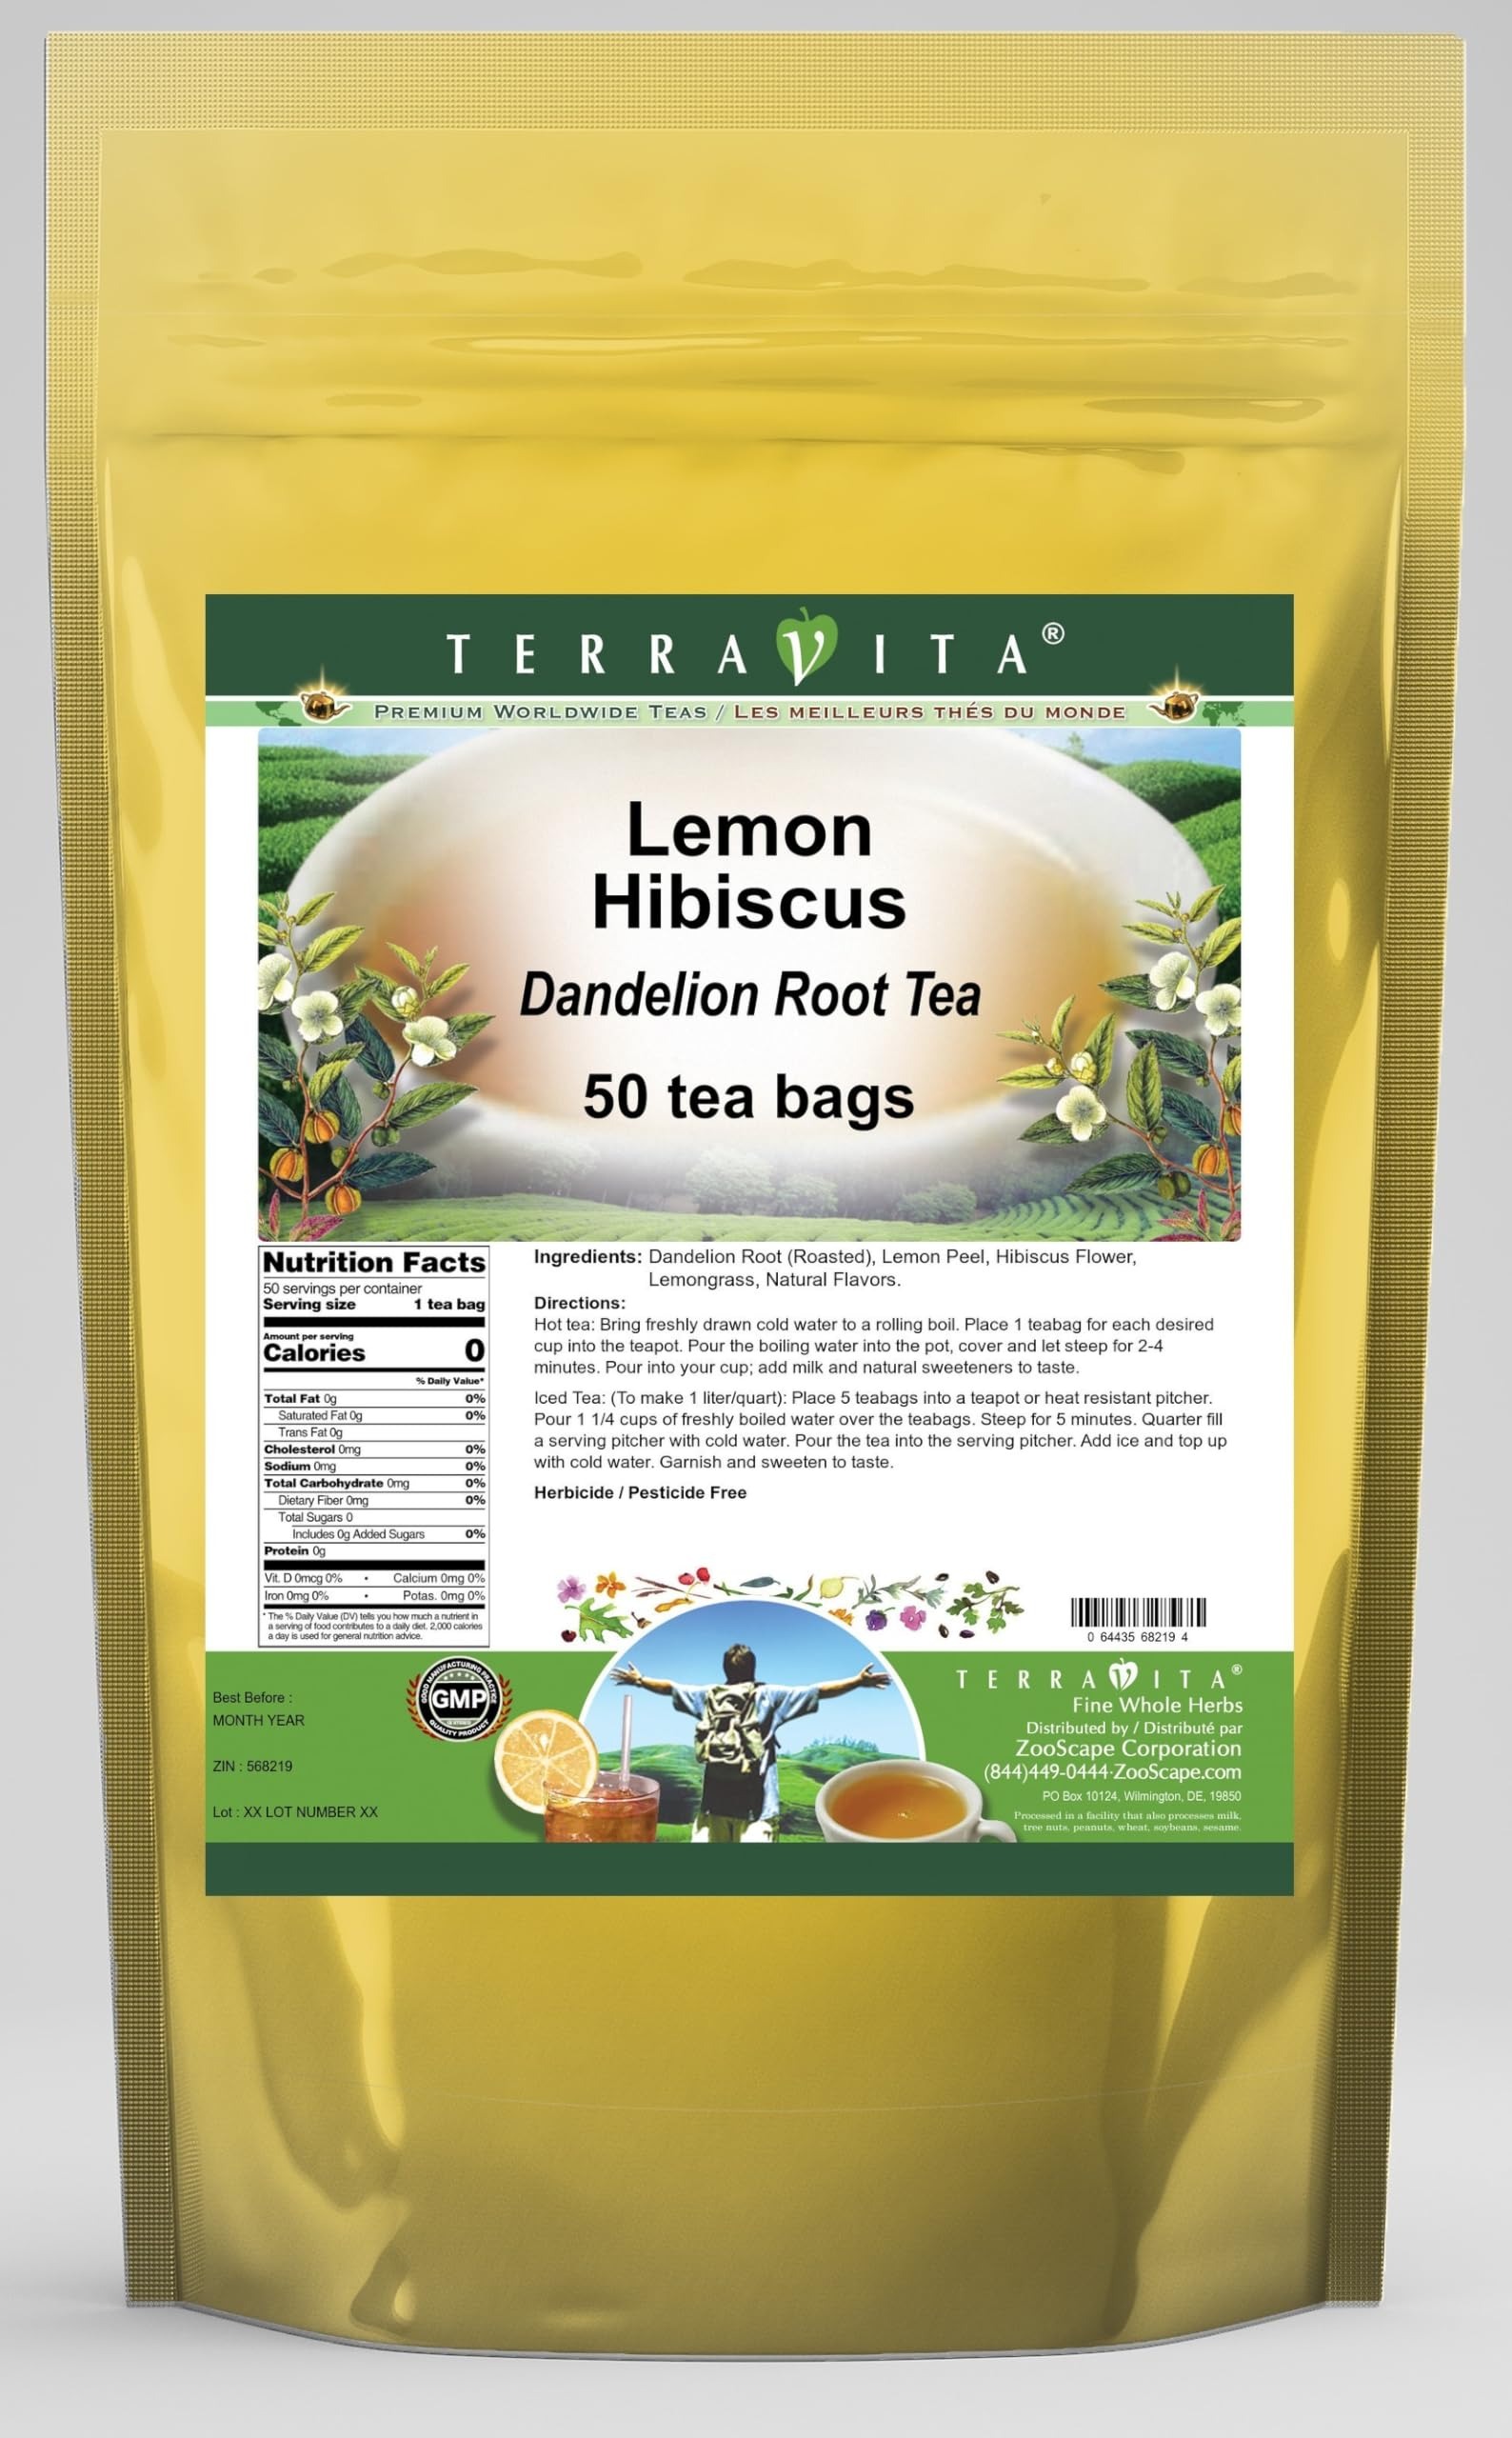
Item Name: Lemon Hibiscus Dandelion Root Tea (50 tea bags, ZIN: 568219) - 3 Pack
Bullet Point 1: Our Lemon Hibiscus Dandelion Root tea is a delicious naturally flavored Dandelion Root coffee substitute with Lemon Peel, Hibiscus Flower and Lemongrass that you will enjoy relaxing with anytime! The natural and caffeine-free Lemon Hibiscus taste is delicious! - Ingredients: Dandelion Root, Lemon Peel, Hibiscus Flower, Lemongrass and Natural Lemon Hibiscus Flavor.
Bullet Point 2: No fillers.
Bullet Point 3: Manufacturer: TerraVita
Bullet Point 4: Size: 50 tea bags
Bullet Point 5: Dandelion Root Tea Bags - Packed in a convenient upright pouch!
Product Description: Our Lemon Hibiscus Dandelion Root tea is a delicious naturally flavored Dandelion Root coffee substitute with Lemon Peel, Hibiscus Flower and Lemongrass that you will enjoy relaxing with anytime! The natural and caffeine-free Lemon Hibiscus taste is delicious! - Ingredients: Dandelion Root, Lemon Peel, Hibiscus Flower, Lemongrass and Natural Lemon Hibiscus Flavor. - Hot tea brewing method: Bring freshly drawn cold water to a rolling boil. Place 1 teabag for each desired cup into the teapot. Pour the boiling water into the pot, cover and let steep for 2-4 minutes. Pour into your cup; add milk and natural sweeteners to taste. - Iced tea brewing method: (To make 1 liter/quart): Place 5 teabags into a teapot or heat resistant pitcher. Pour 1 1/4 cups of freshly boiled water over the teabags. Steep for 5 minutes. Quarter fill a serving pitcher with cold water. Pour the tea into the serving pitcher. Add ice and top up with cold water. Garnish and sweeten to taste. - TerraVita is an exclusive line of premium-quality, natural source products that use only the finest, purest and most potent ingredients found around the world. TerraVita is hallmarked by the highest possible standards of purity, potency, stability and freshness. All of our products are prepared with the highest elements of quality control, from raw materials through the entire manufacturing process, up to and including the moment that the bottles or bags are sealed for freshness and shipped out to you. Our highest possible standards are certified by independent laboratories and backed by our personal guarantee. - TerraVita exists to meet and ensure your family's health and wellness without the harmful effects of chemicals and health products. We strive to make all of our products affordable and reliable and are co
Value: 150.0
Unit: Count

Price: 78.86